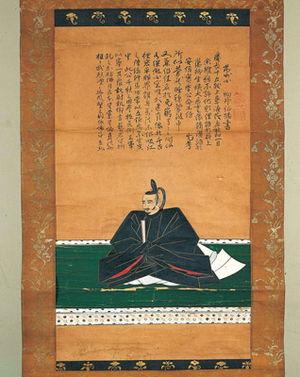
Andō Chikasue est un daimyo de l'époque Sengoku. Forte personnalité de la moitié nord de la province de Dewa, il est fils d'Andō Kiyosue.